Boris Carmi

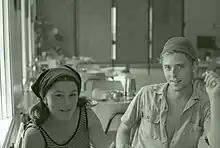
Neve Ur kibbutz, 1968. By Boris Carmi

He was given lifetime achievement awards from the Tel Aviv Museum of Art and the Israel Museum in Jerusalem. He continued producing photographs until shortly before his death. However, his first solo exhibition in Europe was held posthumously, at the Berlin Academy of Arts in 2004 and at the Jewish Museum Frankfurt in 2005. This showed over 100 images, under the patronage of Johannes Rau and Moshe Katzav.